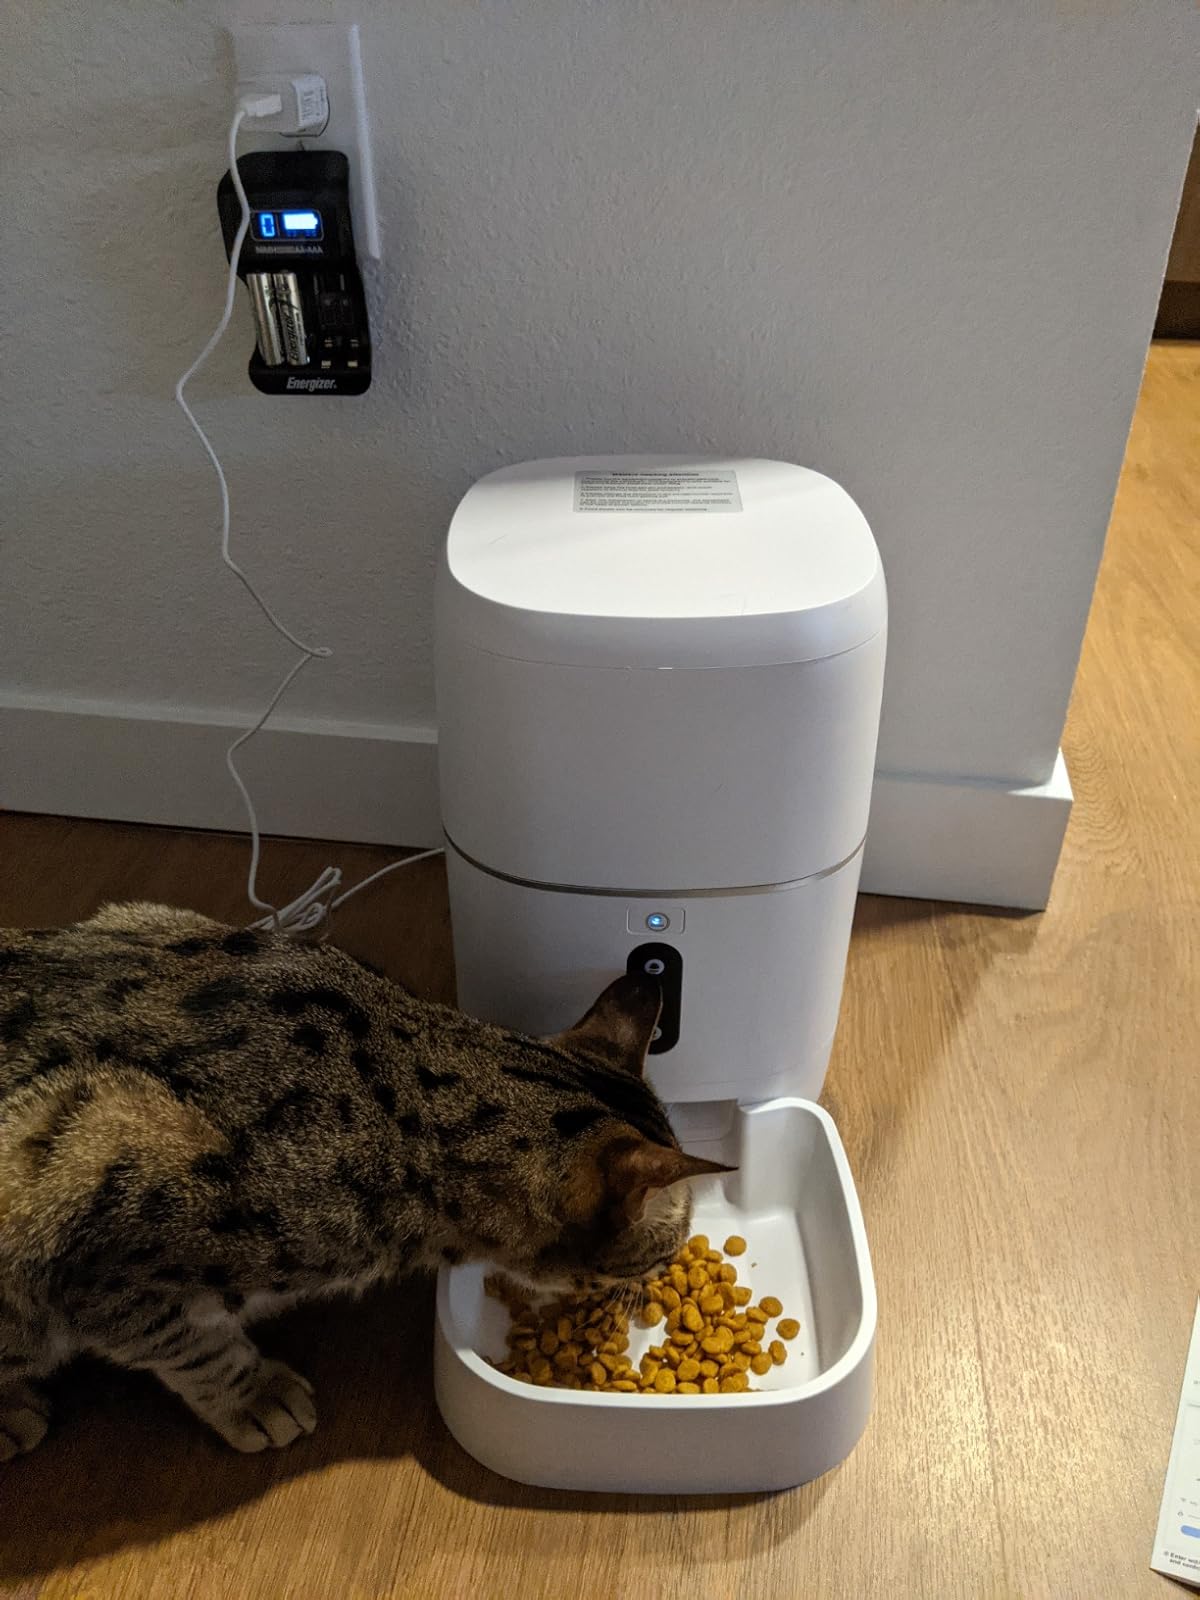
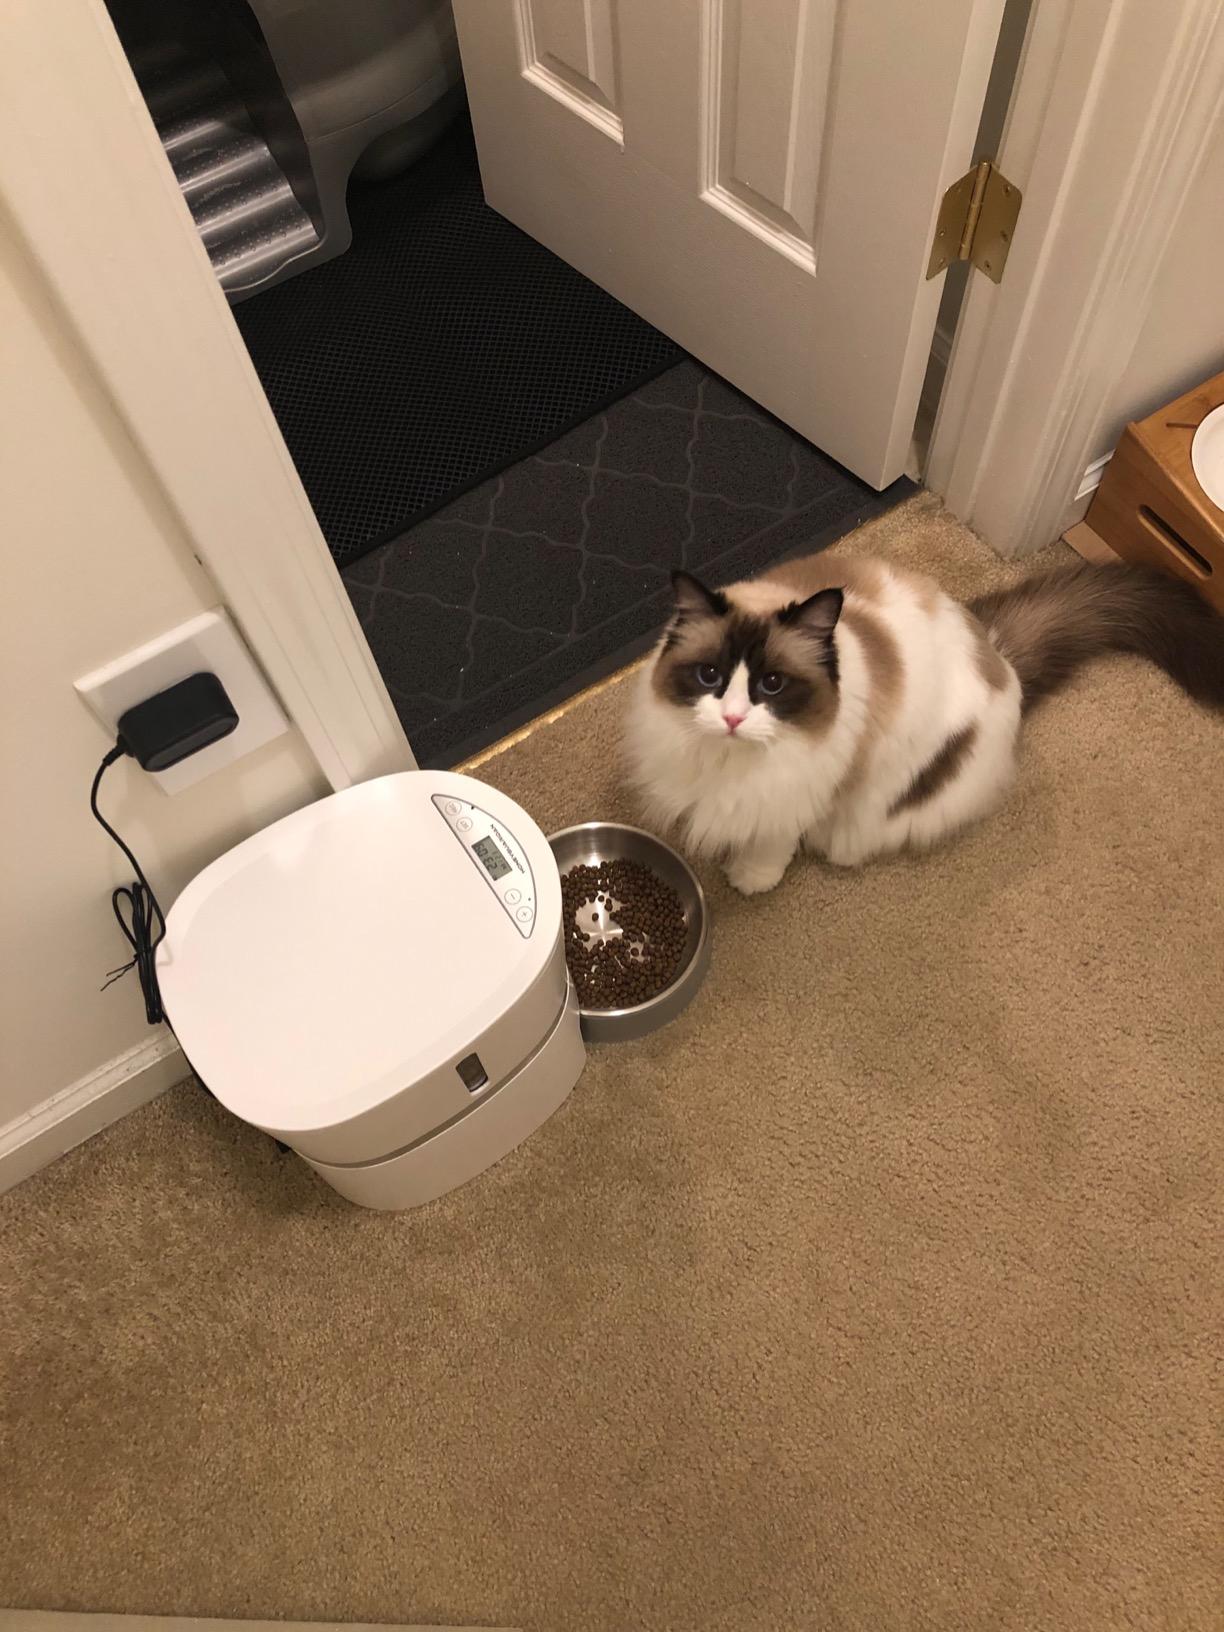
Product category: items_feeder
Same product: no